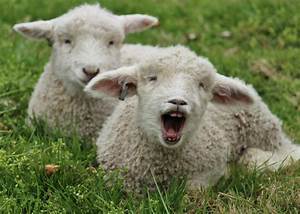
Label: sheep